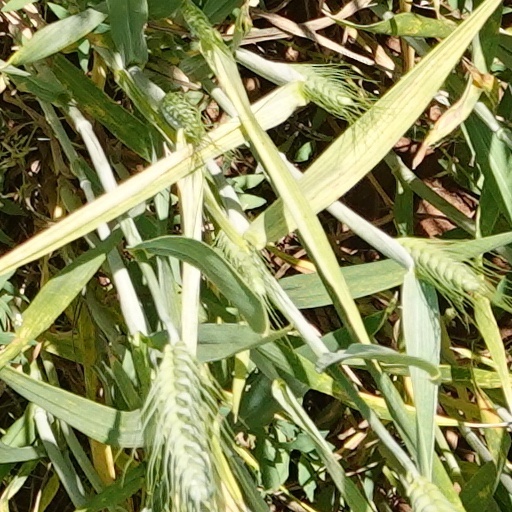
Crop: wheat